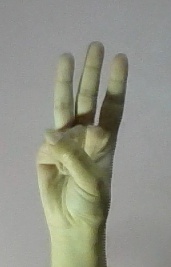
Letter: thaa